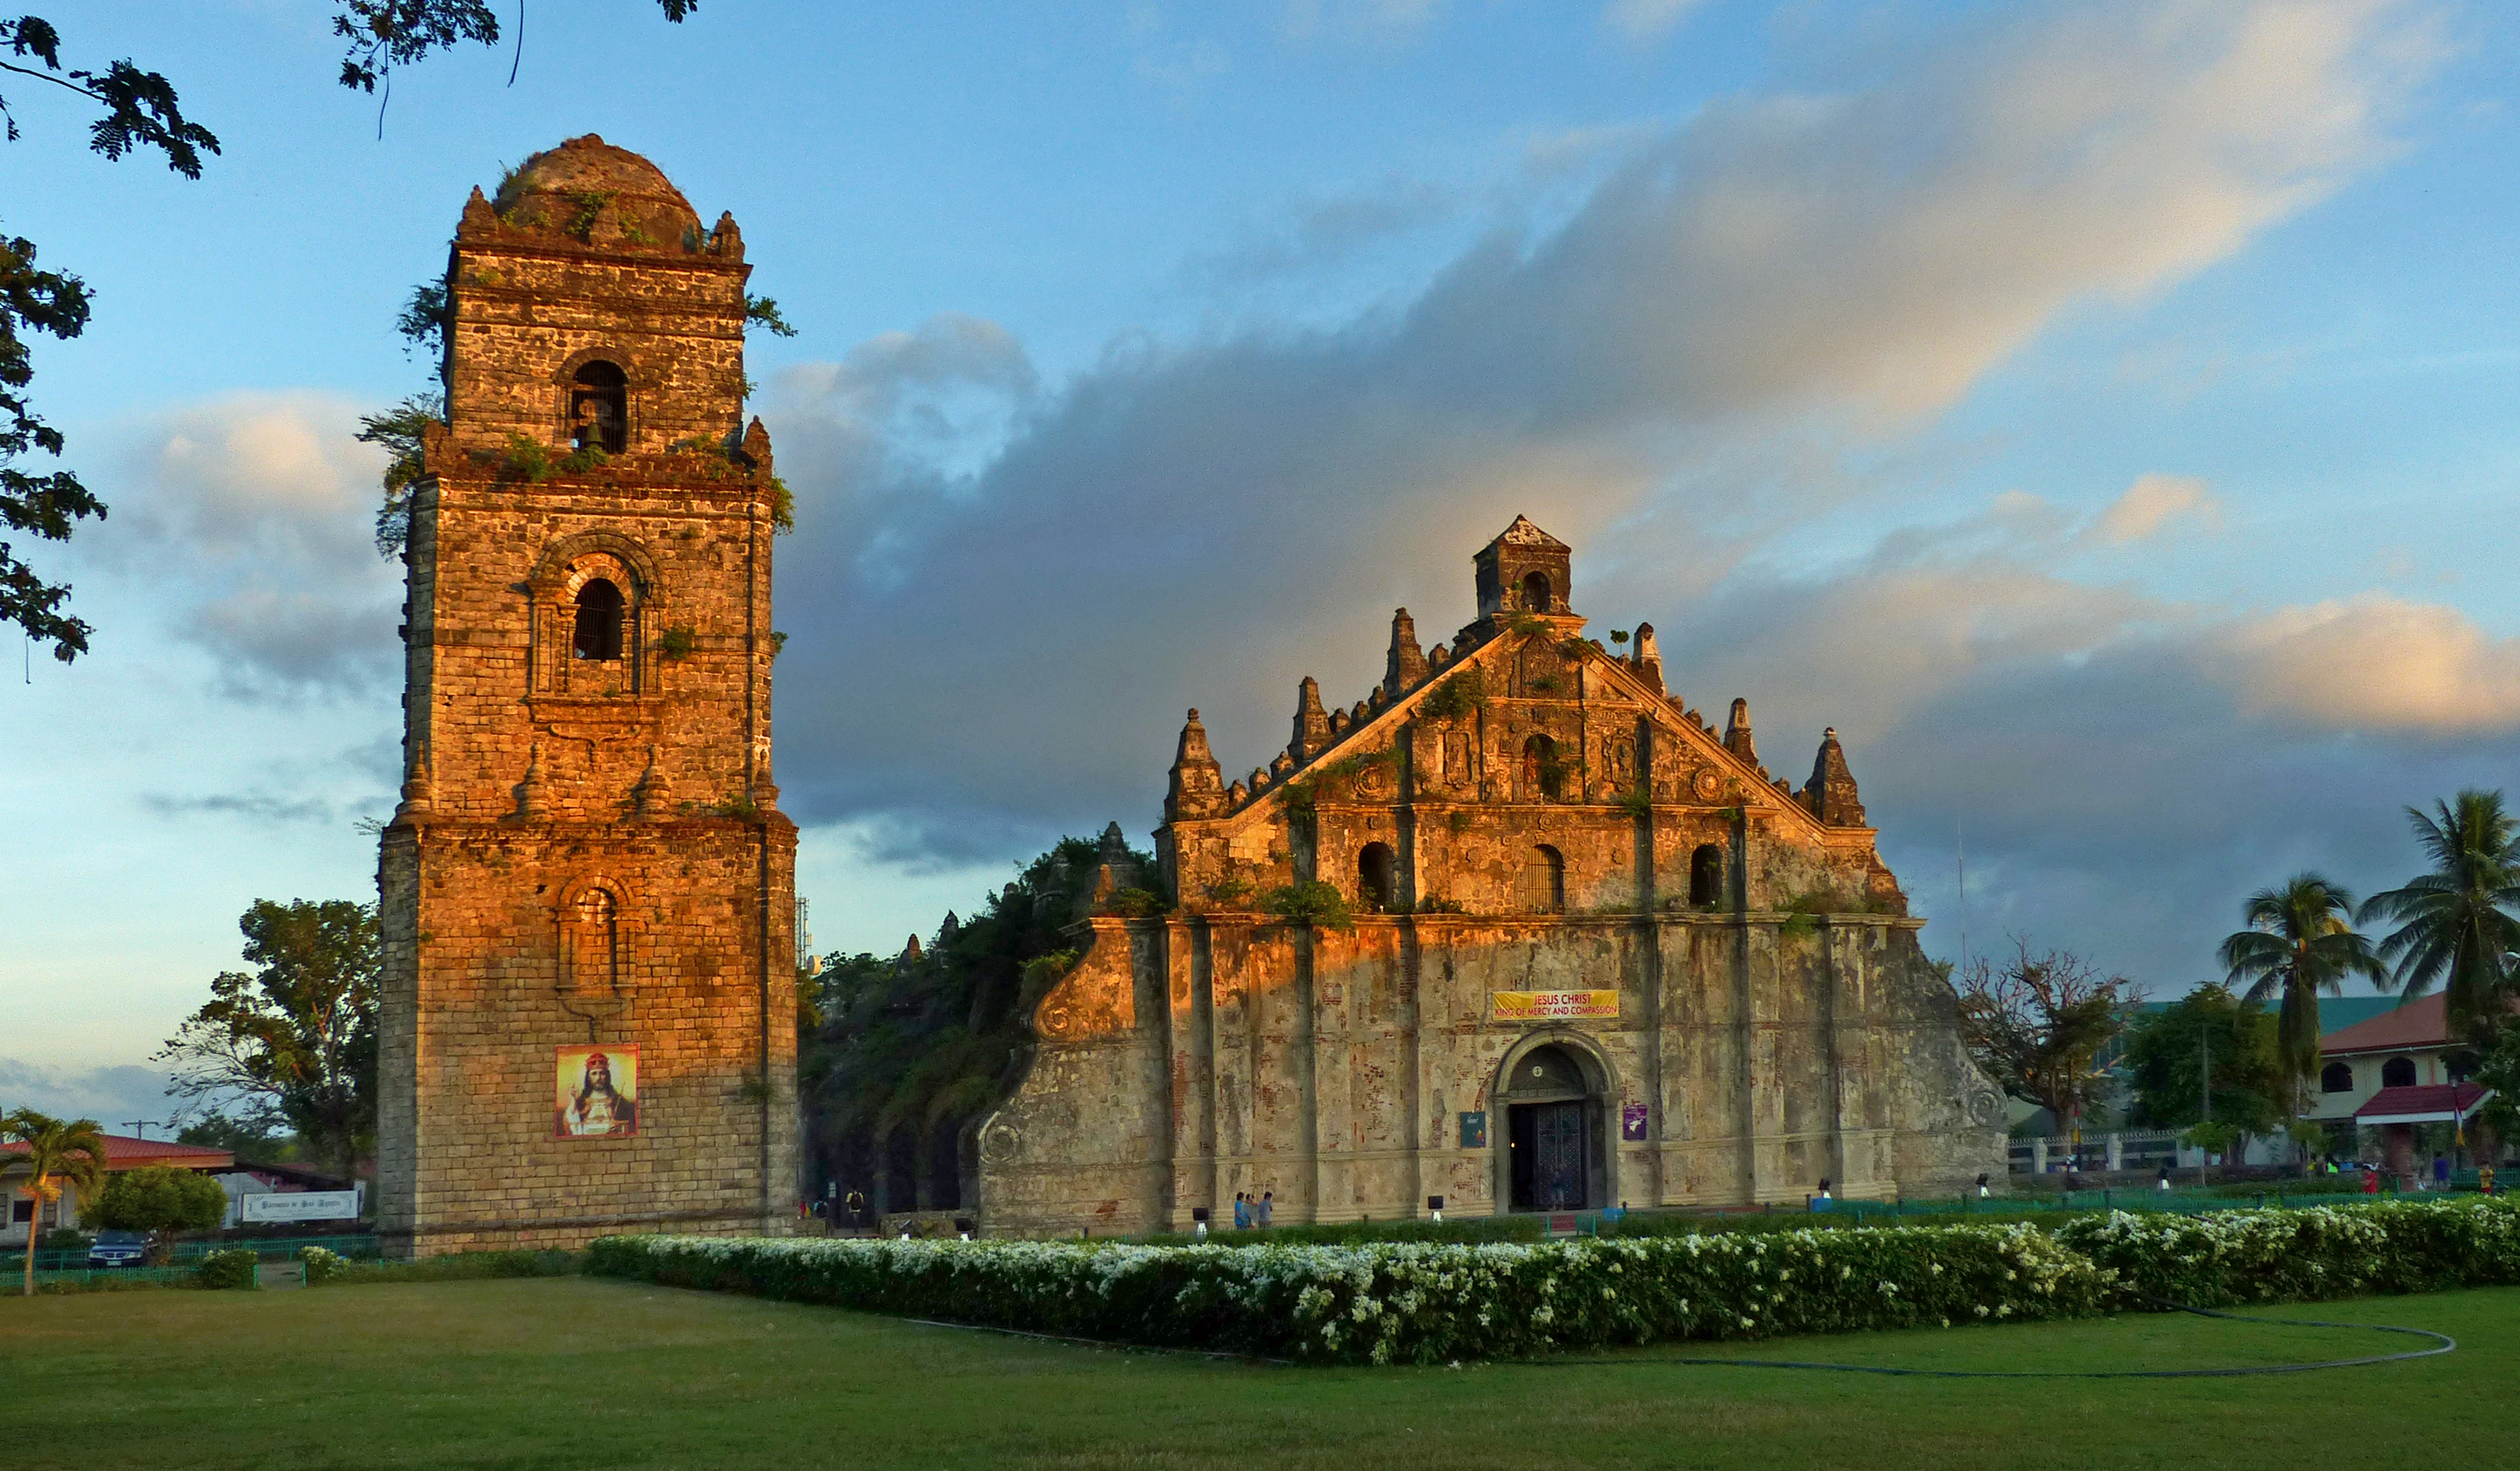
building, chateau, tower, landmark, church, cathedral, place of worship, monastery, abbey, unesco, estate, paoaychurch, paoay, lumixfz200, worldheritagelist, stately home, historic site